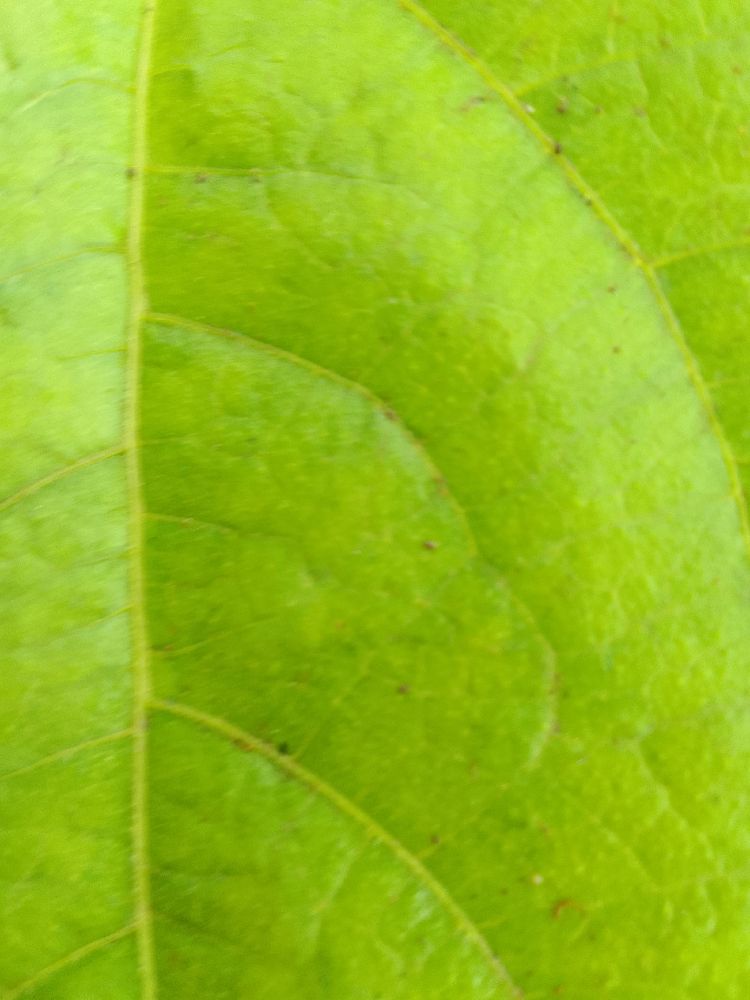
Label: healthy